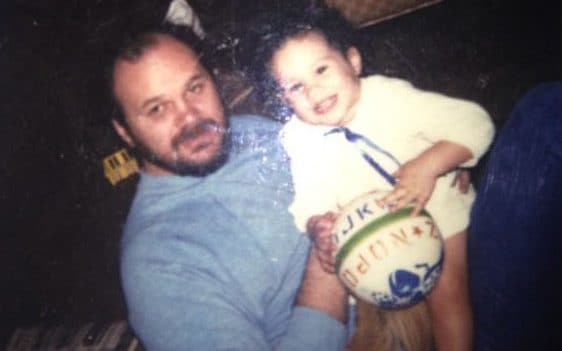
Gender: men